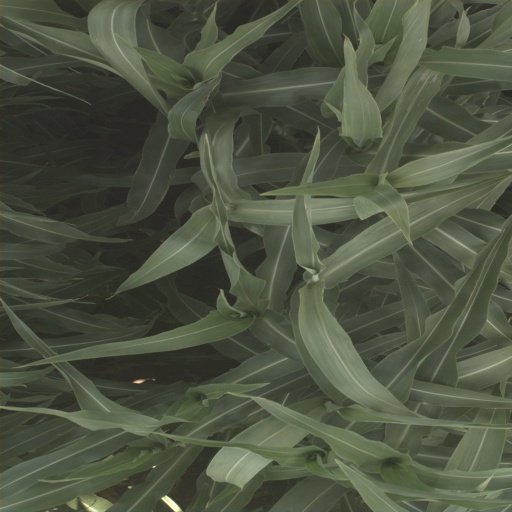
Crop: sorghum